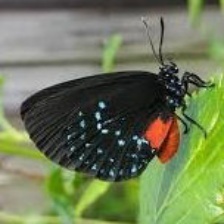
Species: ATALA
Butterfly family (ImageNet category): lycaenid_butterfly